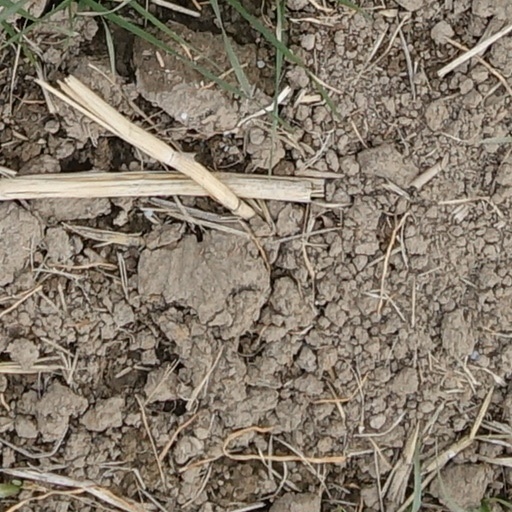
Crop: wheat